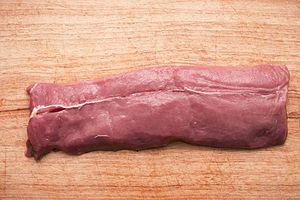
Viande d'alpaga
L'alpaga ou l'alpaguette est un mammifère domestique de la famille des camélidés. Alors qu'on a longtemps considéré qu'il était très proche du guanaco, une étude de 2001 a montré qu'il avait un ancêtre commun plus récent avec la vigogne qu'avec le guanaco.